Tikatuli

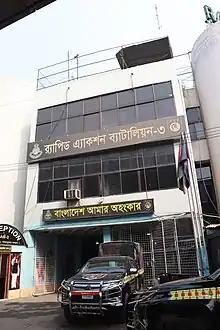
RAB headquarter in Tikatuli

The parents of the Indian mystic Anandamayi Ma used to live in Tikatuli. Rapid Action Battalion-3 has built their office what was used to be Tikatuli park. A community center was built on the park in the 1990s, near Mayor Hanif flyover, and it was rented out to RAB.